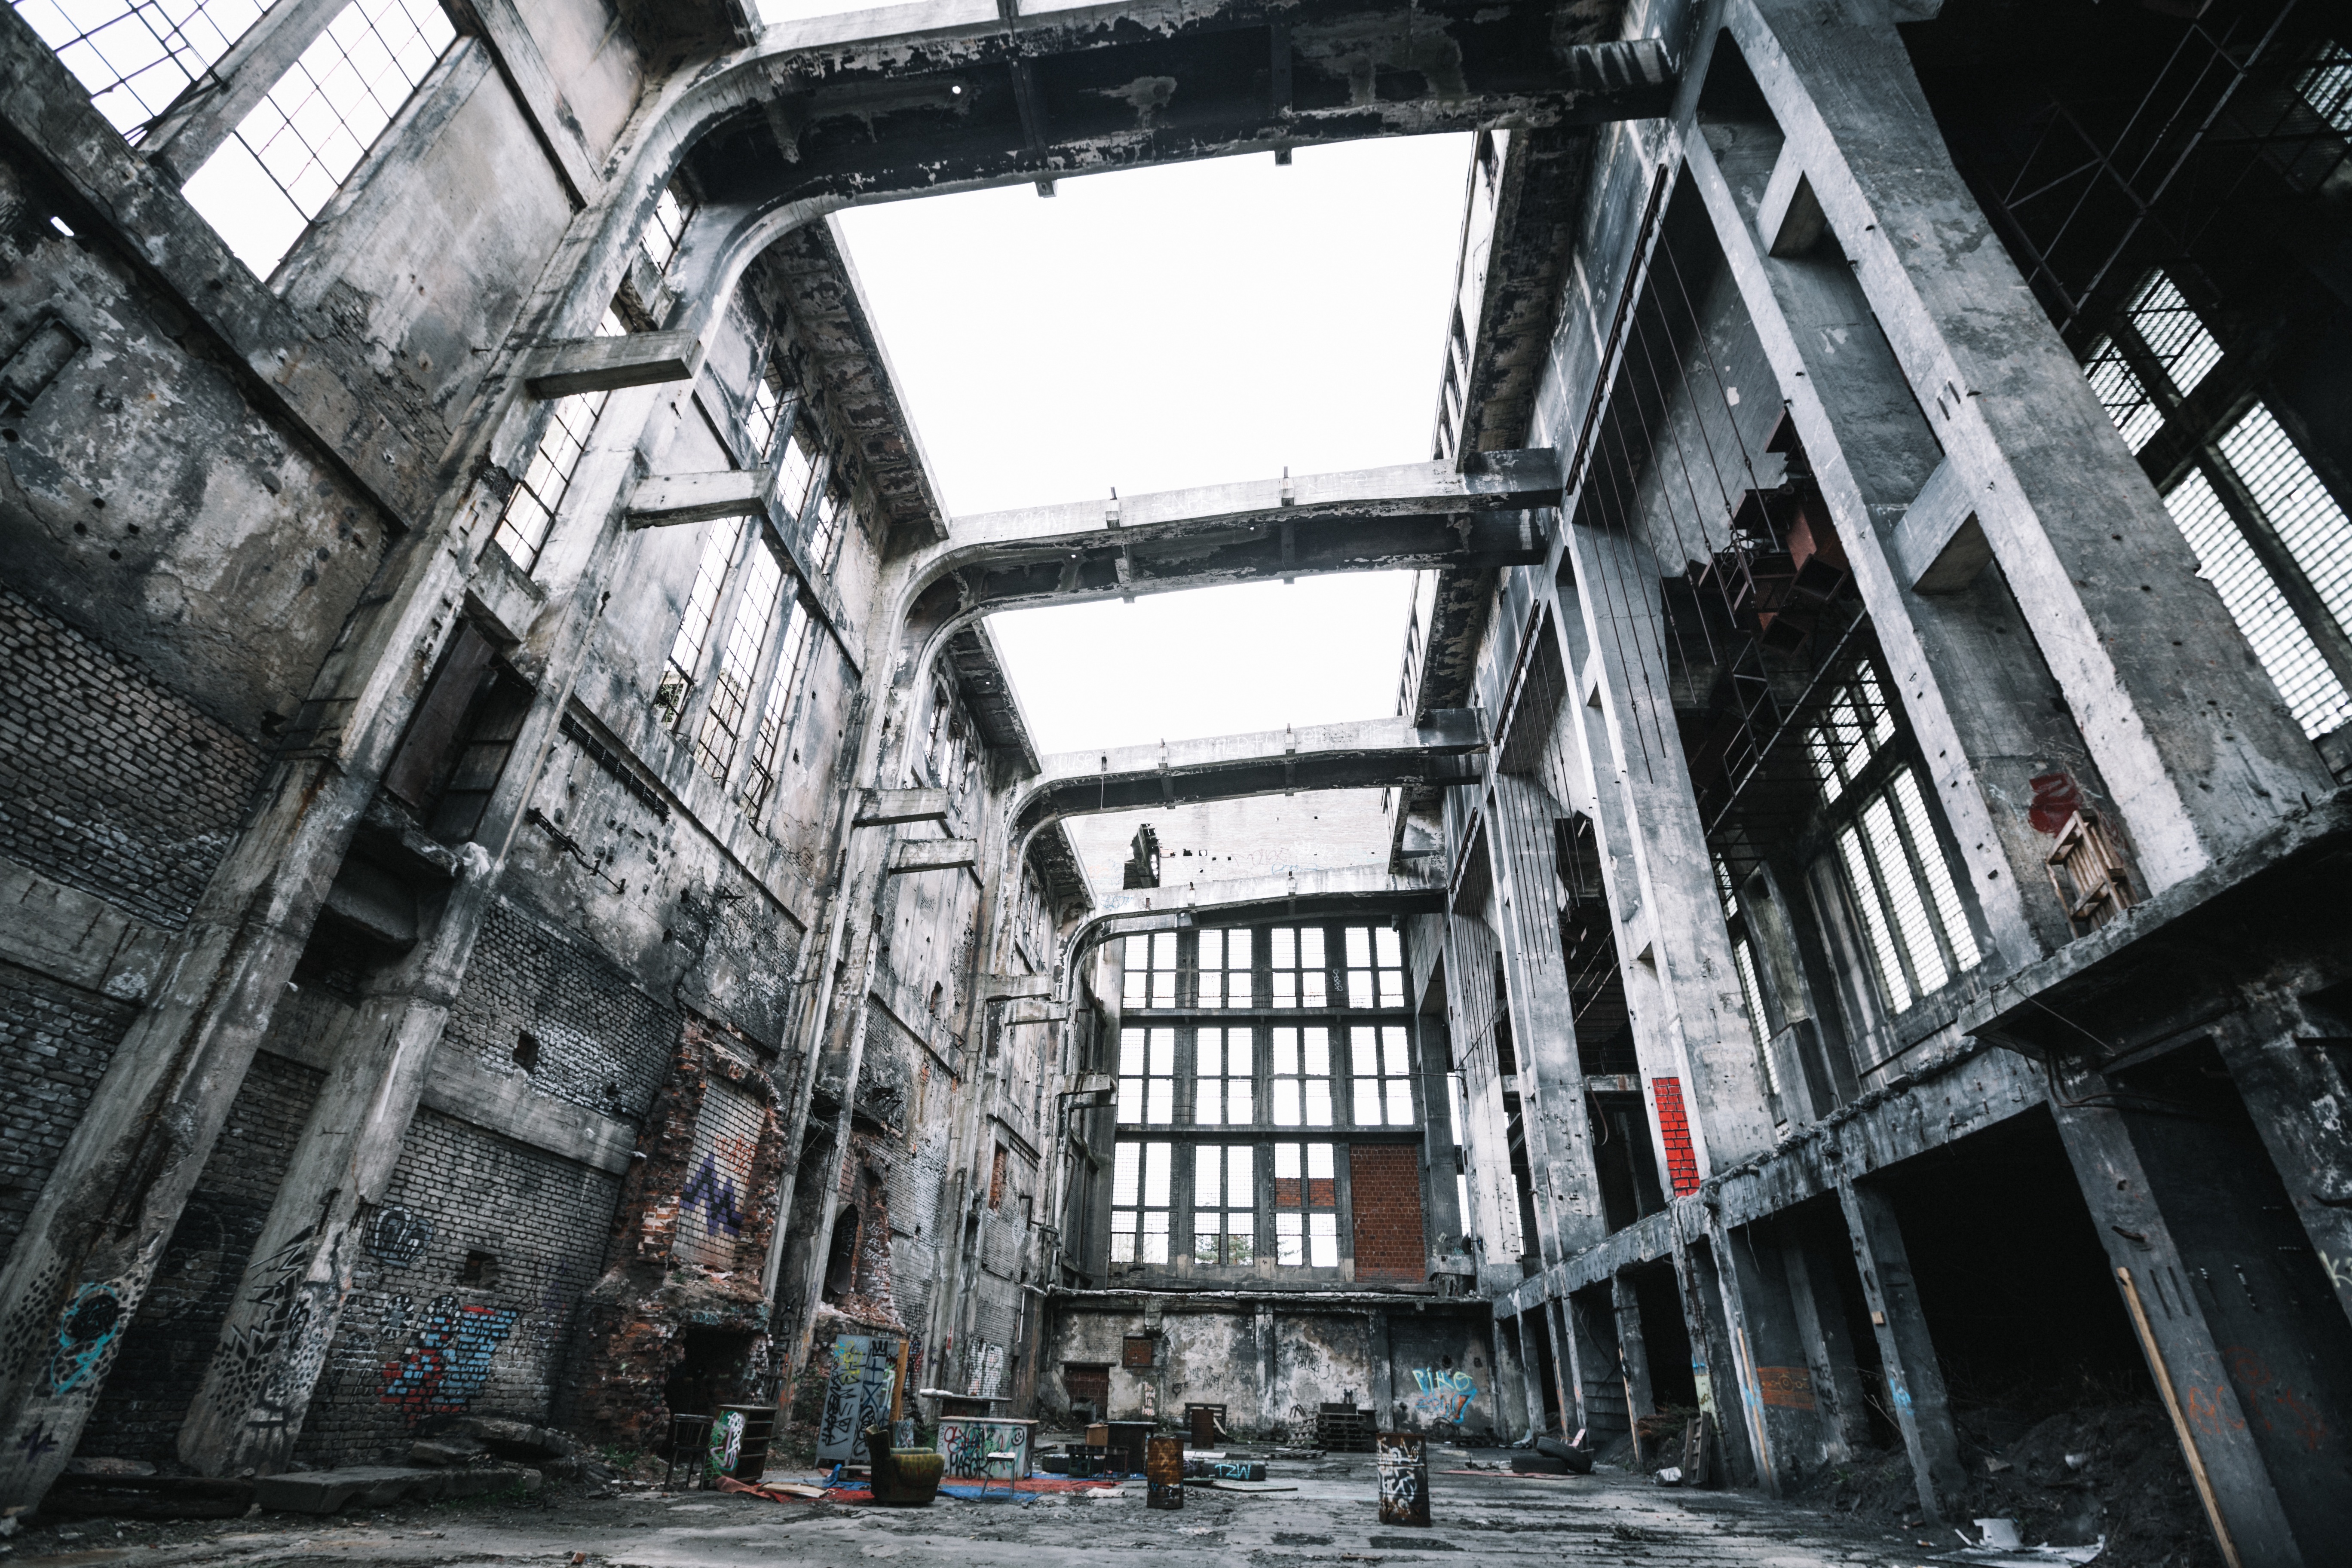
architecture, street, building, alley, facade, factory, industry, graffiti, infrastructure, decaying, reclaimed, urban area